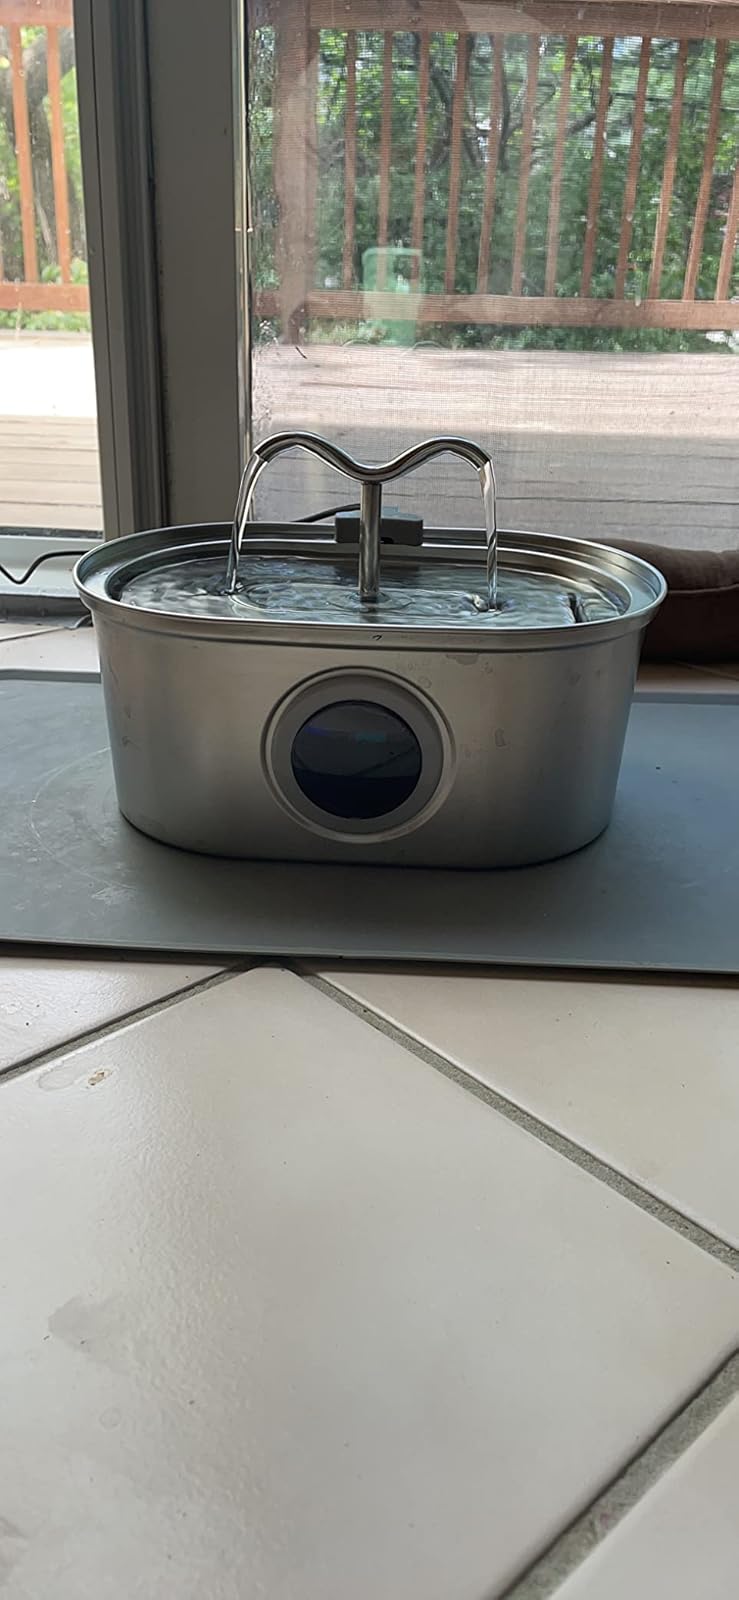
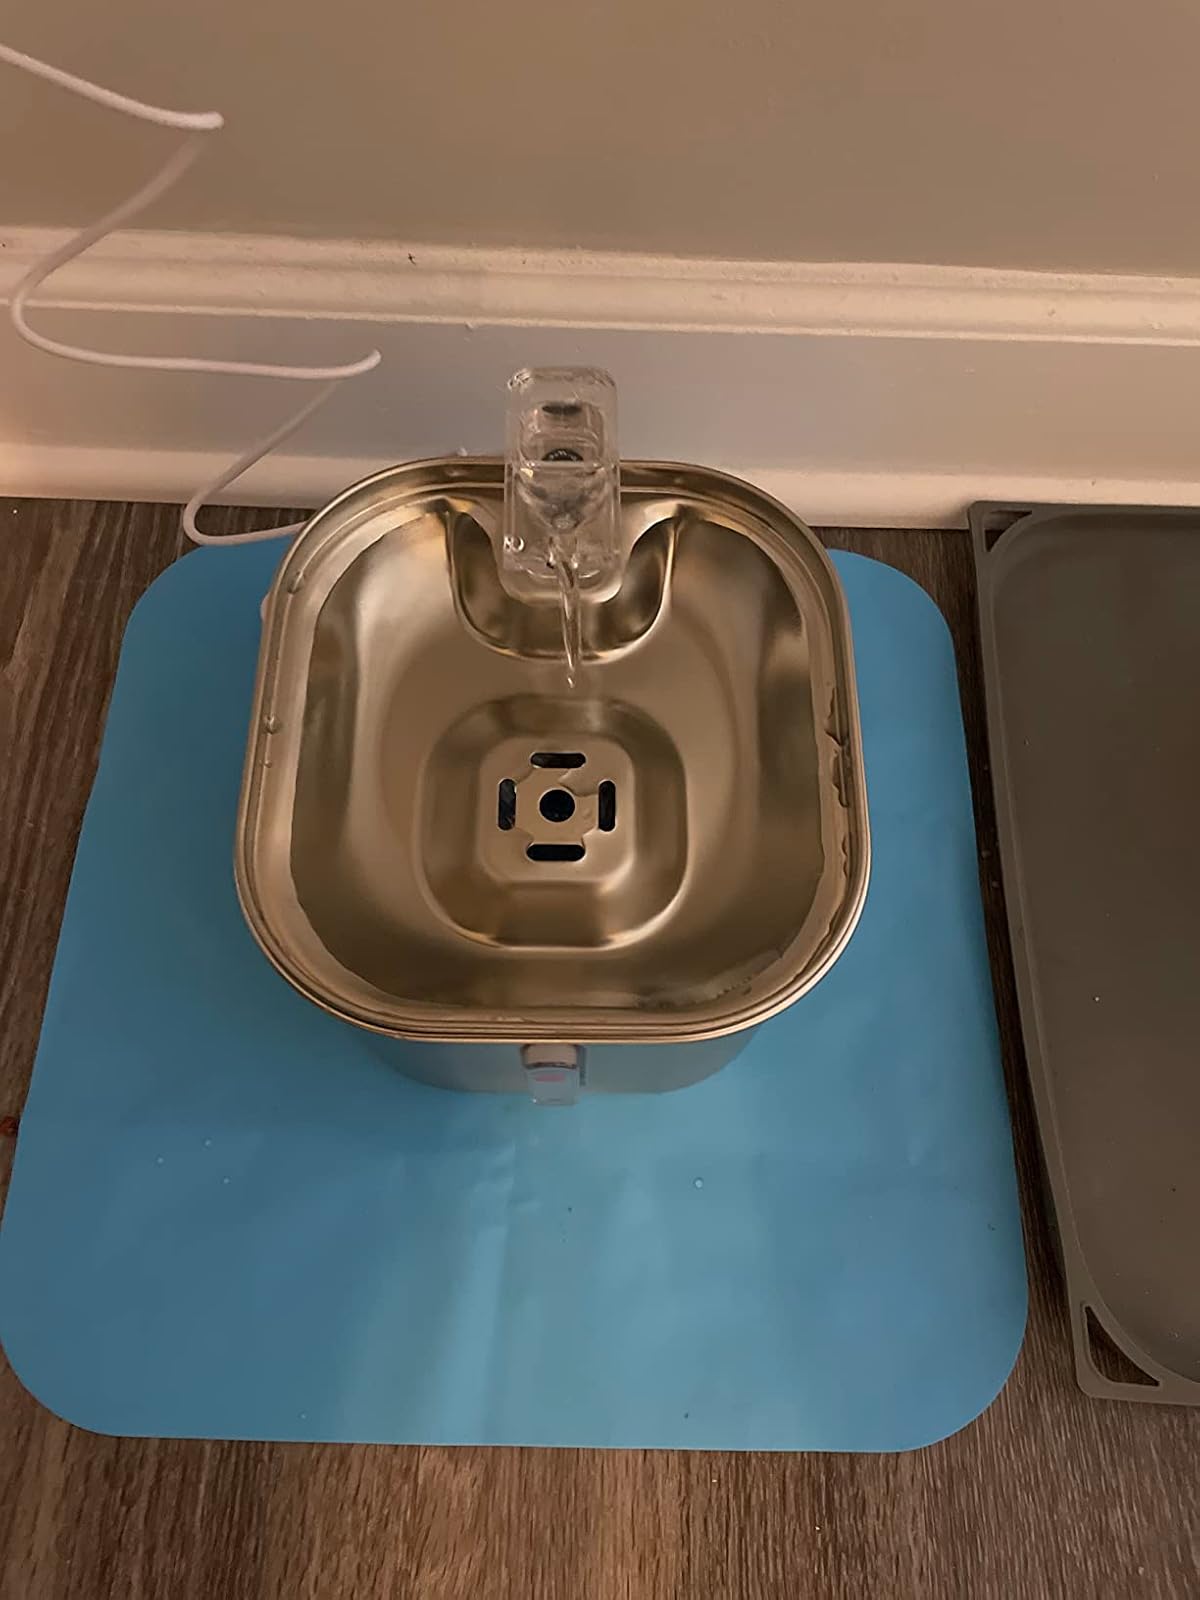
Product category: items_bowl
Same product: no